Armide (Lully)

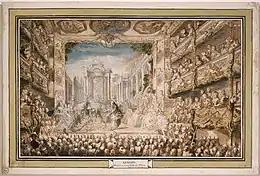
Lully's "Armide" at the Palais-Royal Opera House in 1761, watercolor by Gabriel de Saint-Aubin

Armide is an opera in five acts by Jean-Baptiste Lully. The libretto by Philippe Quinault is based on Torquato Tasso's poem "La Gerusalemme liberata" ("Jerusalem Delivered"). The work is in the form of a tragédie en musique, a genre invented by Lully and Quinault.